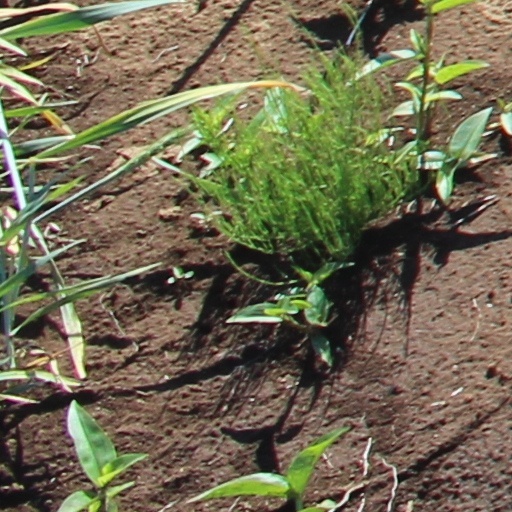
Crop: wheat